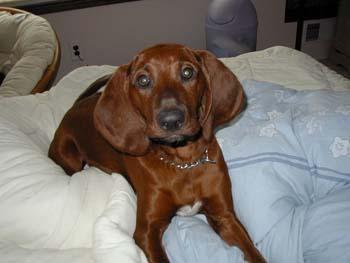
redbone